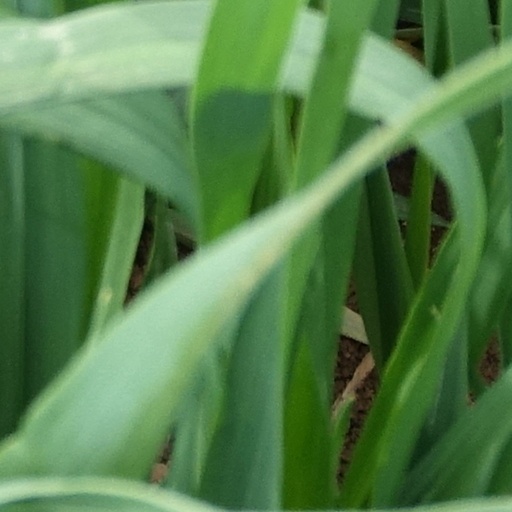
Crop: wheat